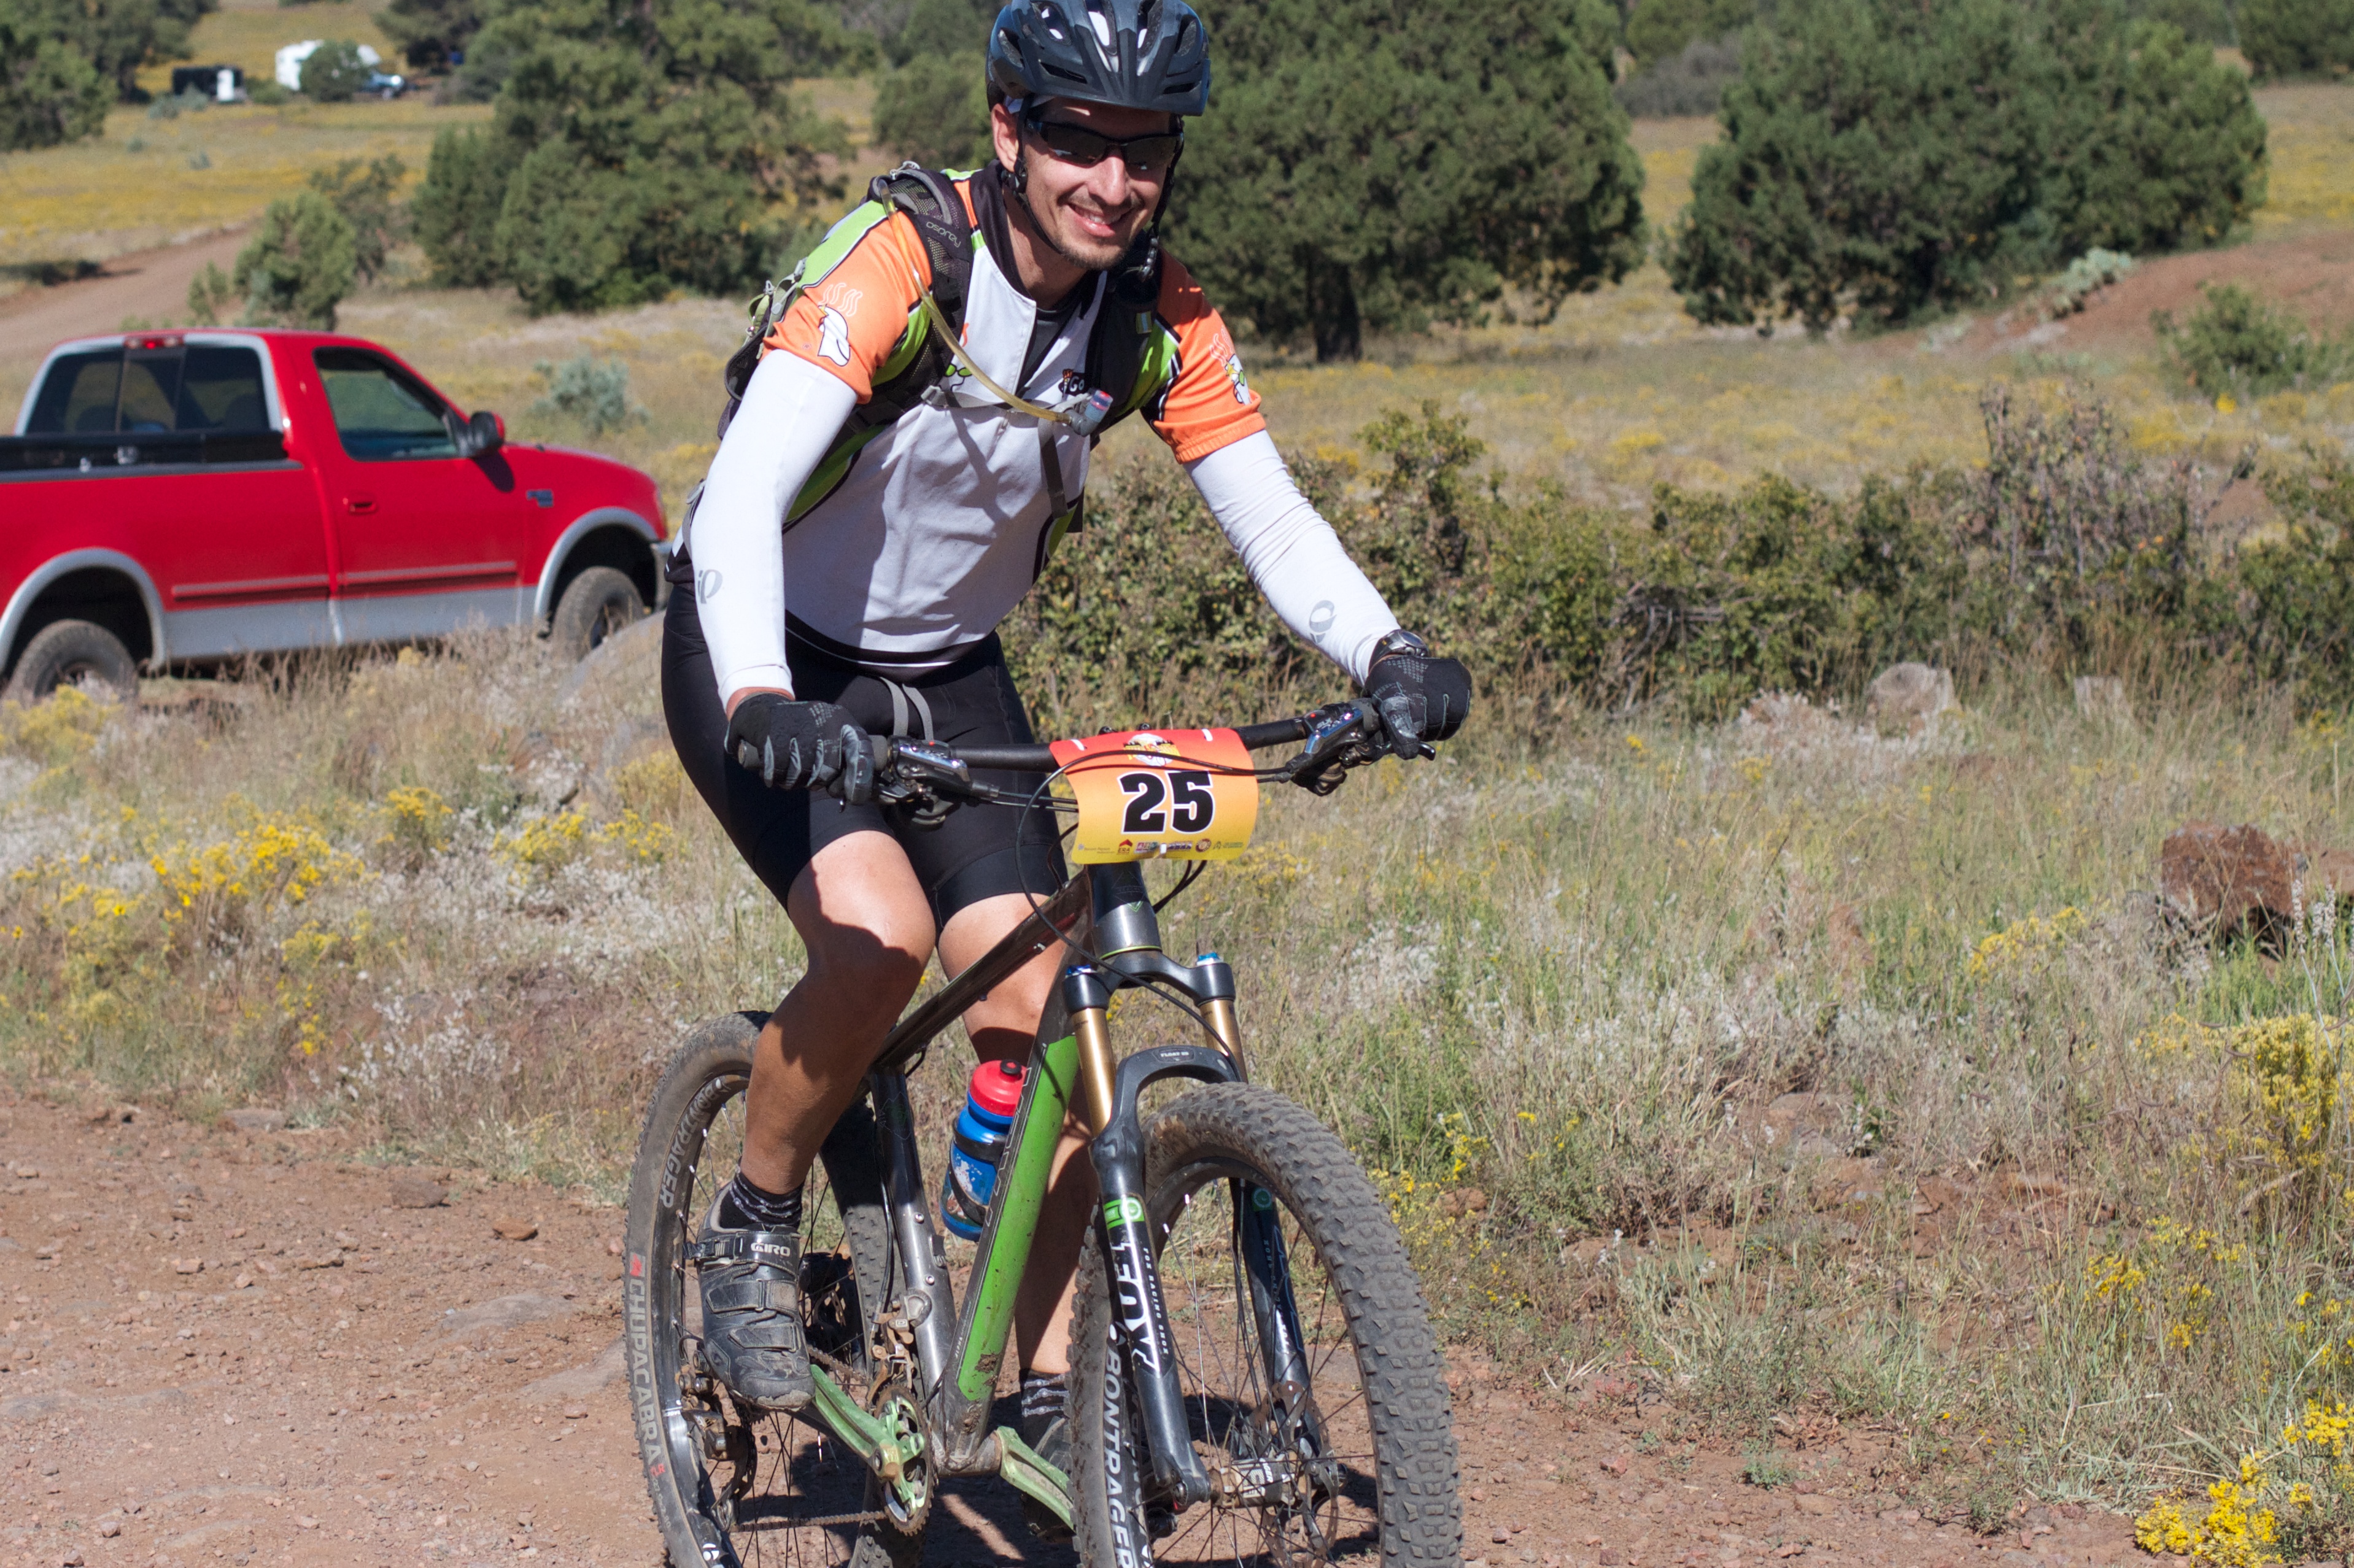
bicycle, vehicle, extreme sport, sports equipment, mountain bike, cycling, race, sports, racing, fotr, freeride, mountain biking, road cycling, land vehicle, cycle sport, cyclo cross bicycle, cyclo cross, bicycle racing, downhill mountain biking, road bicycle, racing bicycle, road bicycle racing, duathlon, mountain bike racing, cross country cycling